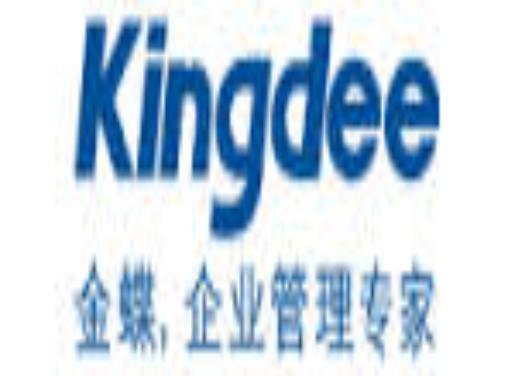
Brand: kingdee
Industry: Electronic